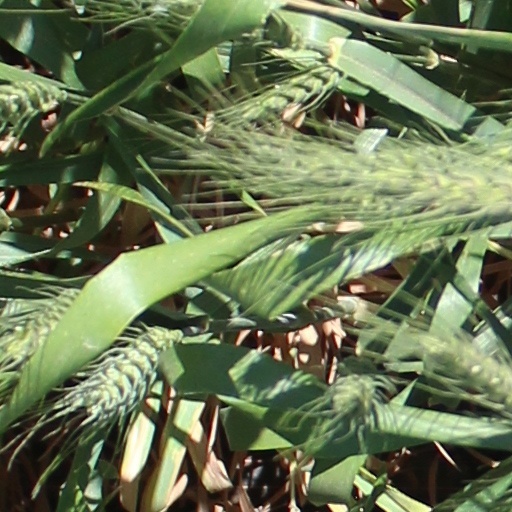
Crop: wheat